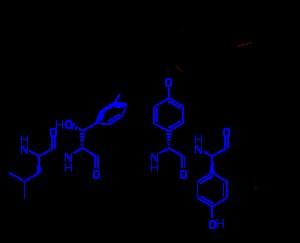
Les acides aminés D sont une classe d'acides aminés, ou pour ce qui intéresse le plus la biologie, les acides α-aminés, pour lesquels les groupes fonctionnels carboxyle et amine sont liés à un carbone α en configuration D par rapport d'une part à une chaîne latérale dépendant du type d'acide et d'autre part à un atome d'hydrogène. Ce sont les énantiomères des acides aminés L.